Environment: real
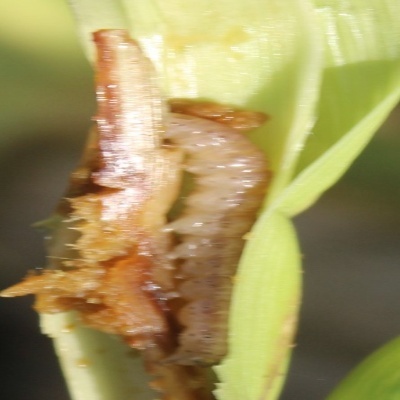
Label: fall_armyworm